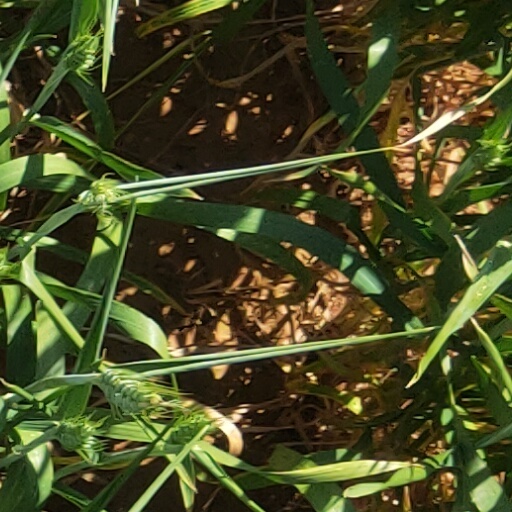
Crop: wheat